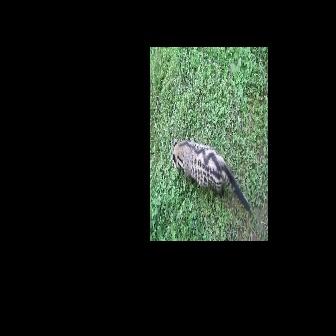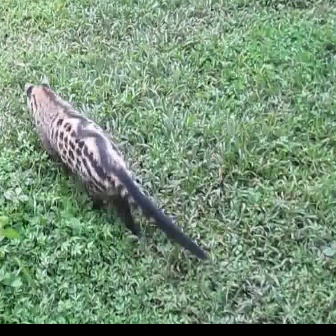
  Please identify the target specified by the bounding box [171,138,251,217] in the first image and locate it in the second image. Return the coordinates in [x_min,y_min,x_max,y_max] format.
Answer: [23,73,211,262]